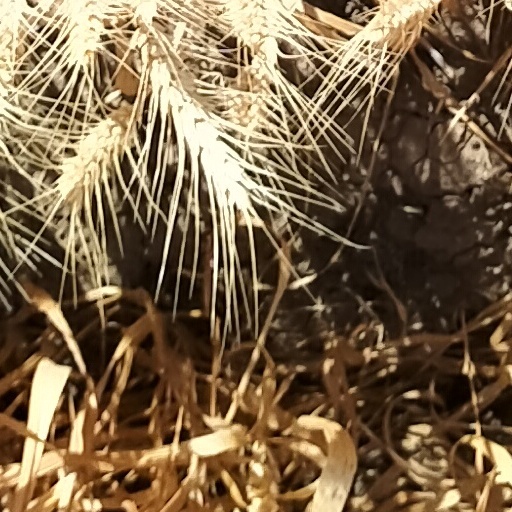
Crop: wheat